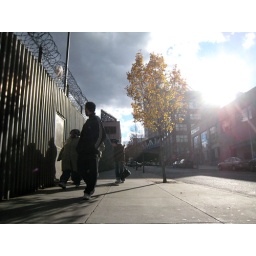
Down the street from my new office in Dumbo.